Stephen Decatur

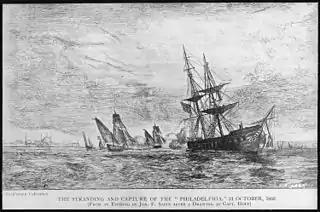

The first war against the Barbary States was in response to the frequent piracy of American vessels in the Mediterranean Sea and the capture and enslavement of American crews for huge ransoms. President Jefferson, known for his aversion to standing armies and the navy, acted contrary to such sentiment and began his presidency by sending U.S. naval forces to fight the Barbary states rather than continue paying huge annual tributes to the petty North African kingdoms. On May 13, 1801, at the beginning of the war, Decatur was assigned duty aboard the frigate to serve as the first lieutenant. "Essex", bearing 32 guns, was commanded by William Bainbridge and was attached to Commodore Richard Dale's squadron which also included , "President" and . Departing for the Mediterranean on June 1, this squadron was the first American naval squadron to cross the Atlantic.